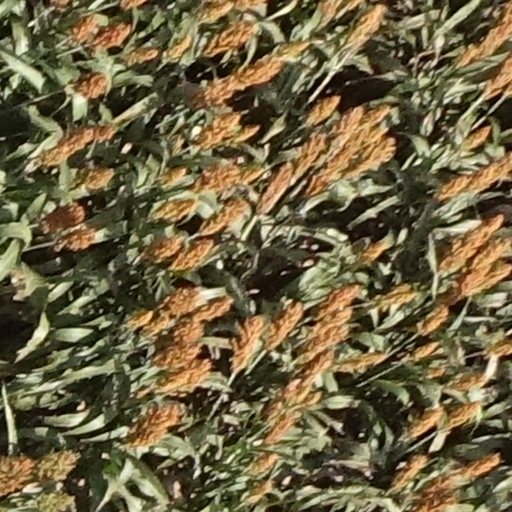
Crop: sorghum